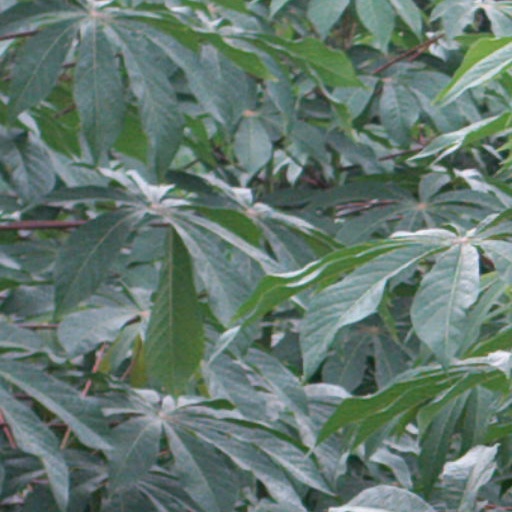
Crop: cassava